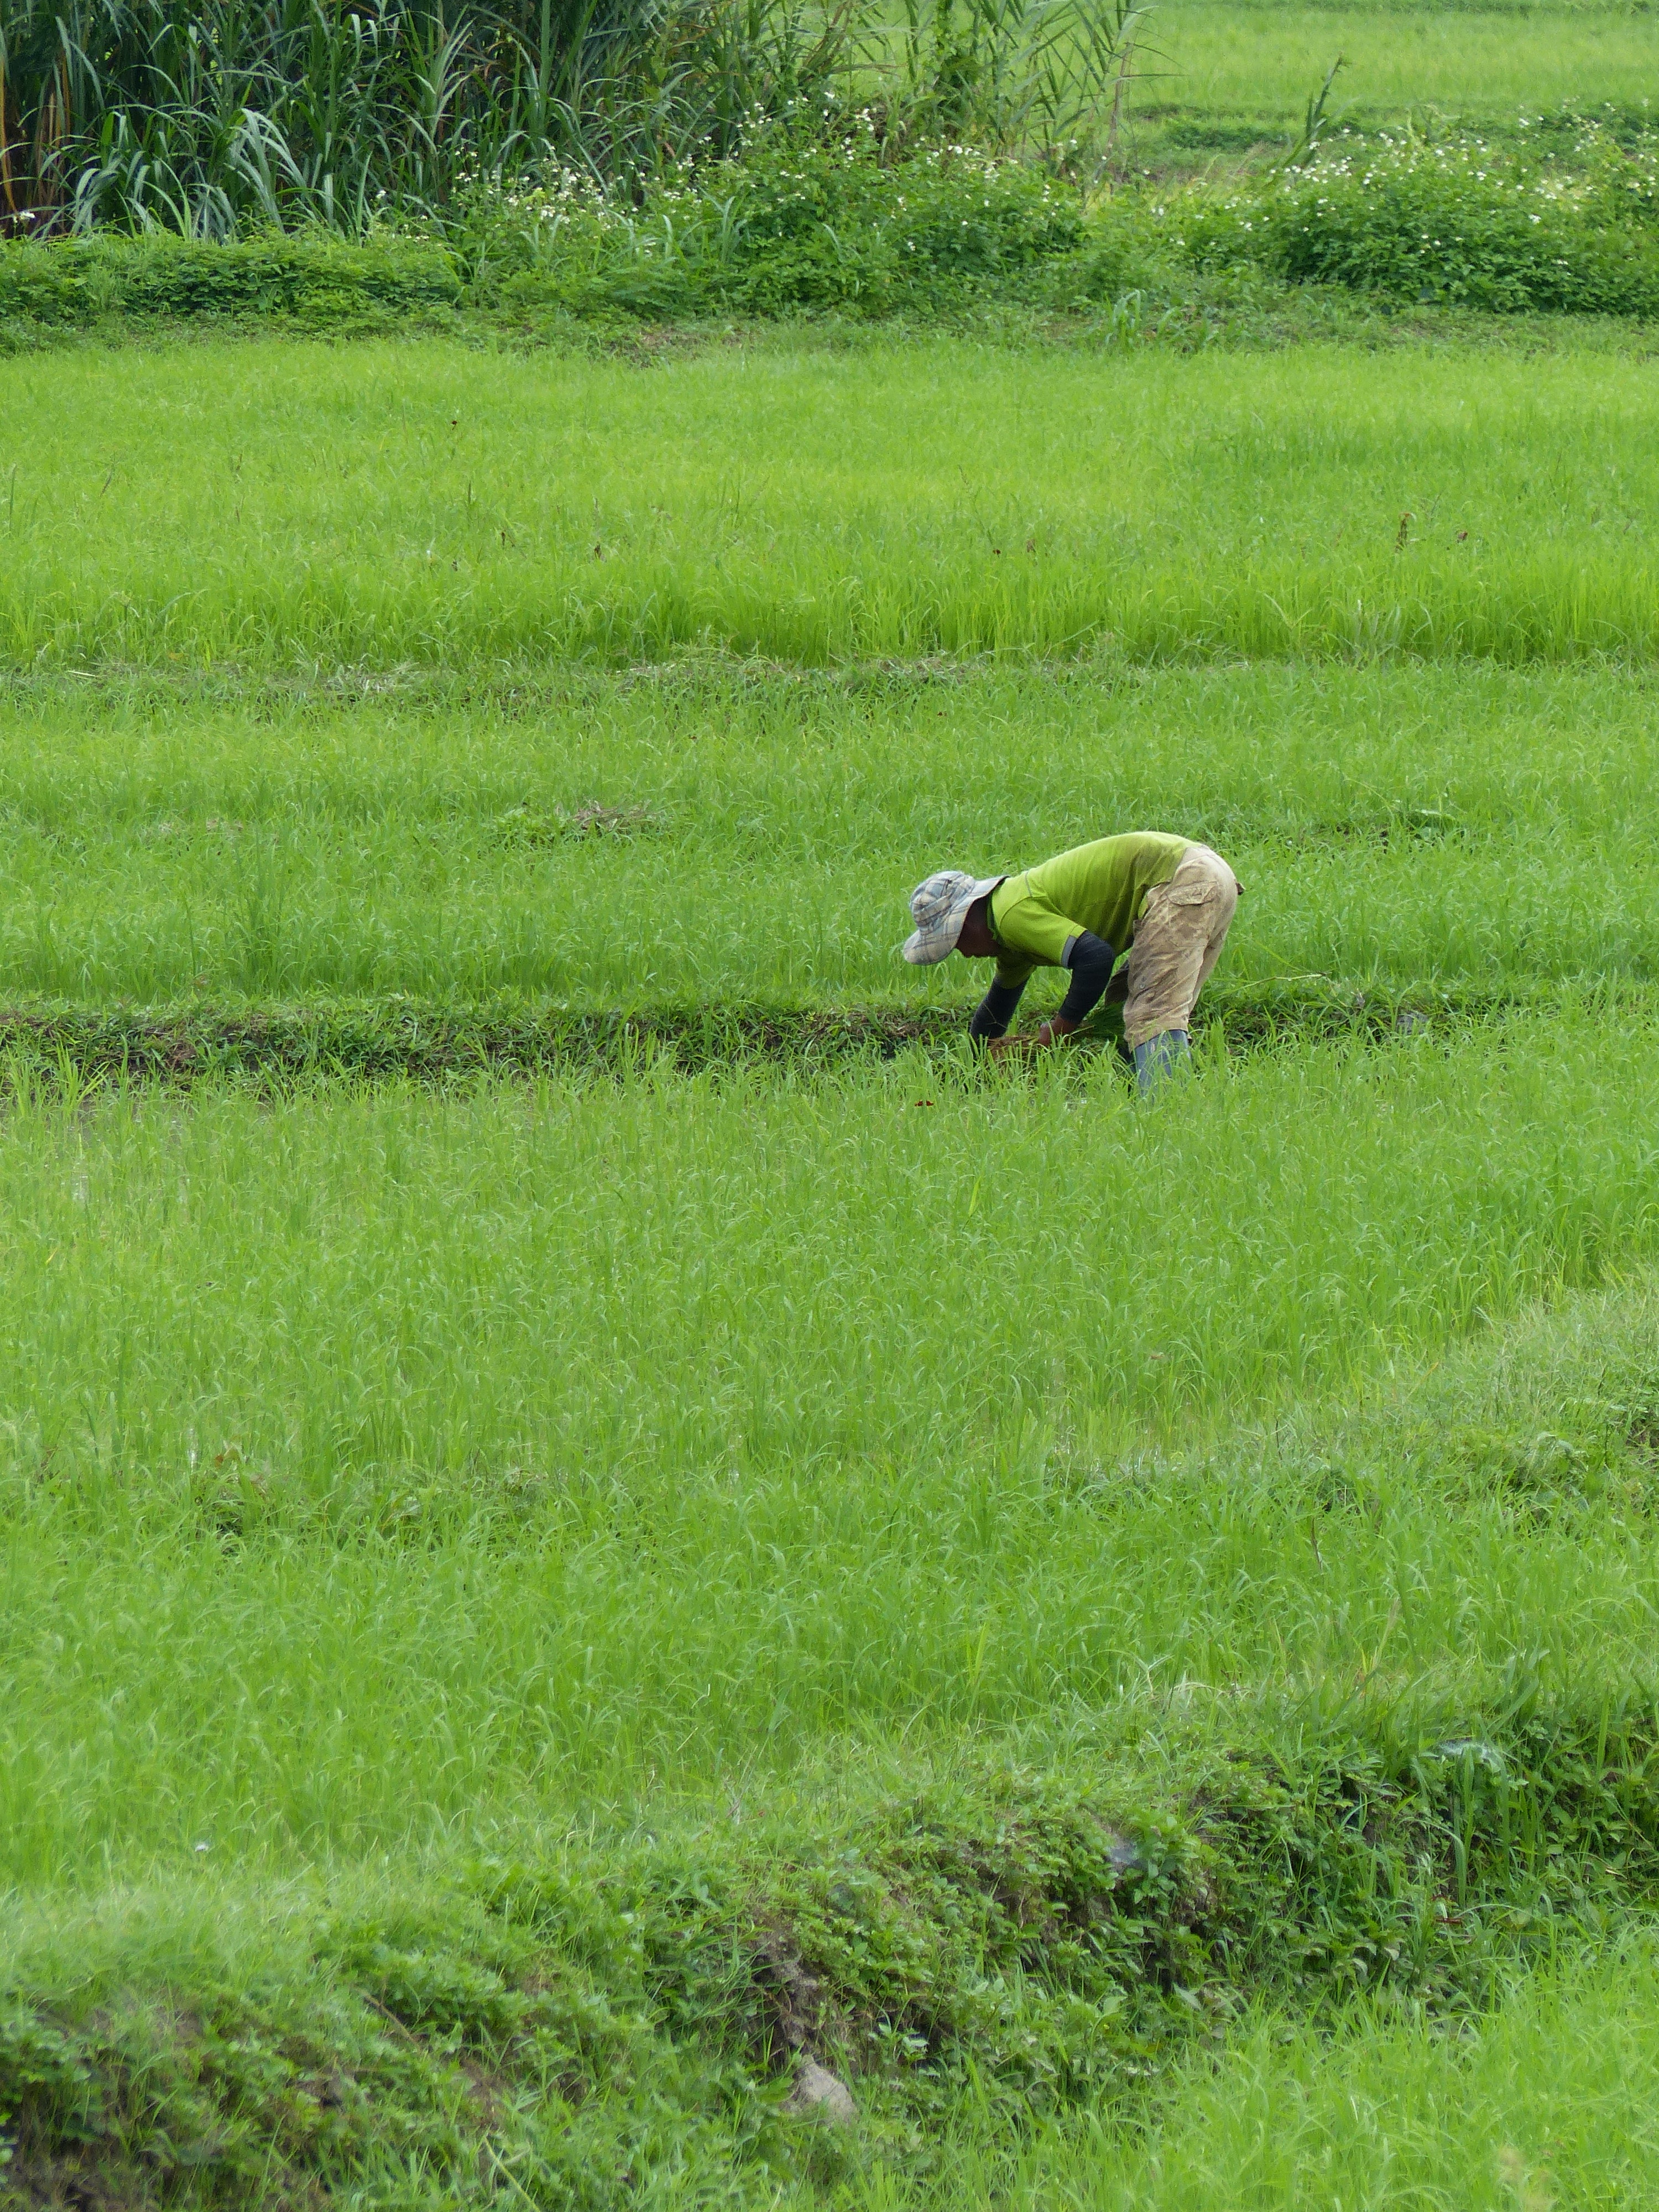
grass, field, farm, lawn, meadow, prairie, green, pasture, grazing, sheep, agriculture, rice, plain, thailand, farmer, grassland, habitat, ecosystem, rural area, paddy field, grass family